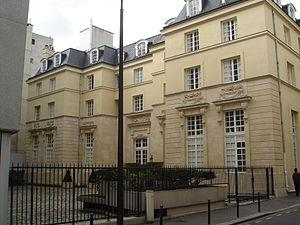
Pierre Delisle-Mansart est un architecte français, né en 1641 à Paris, et mort le 13 juin 1710 au prieuré de Souvigny, à Souvigny.
La rue de Charonne est une voie du 11ᵉ arrondissement de Paris, qui conduisait au village de Charonne. Elle existe déjà au début du XVIIᵉ siècle et est, avec la rue du Faubourg-Saint-Antoine, l'une des rues les plus animées du faubourg. De nombreux artisans y ont leur atelier ainsi que leur logement.